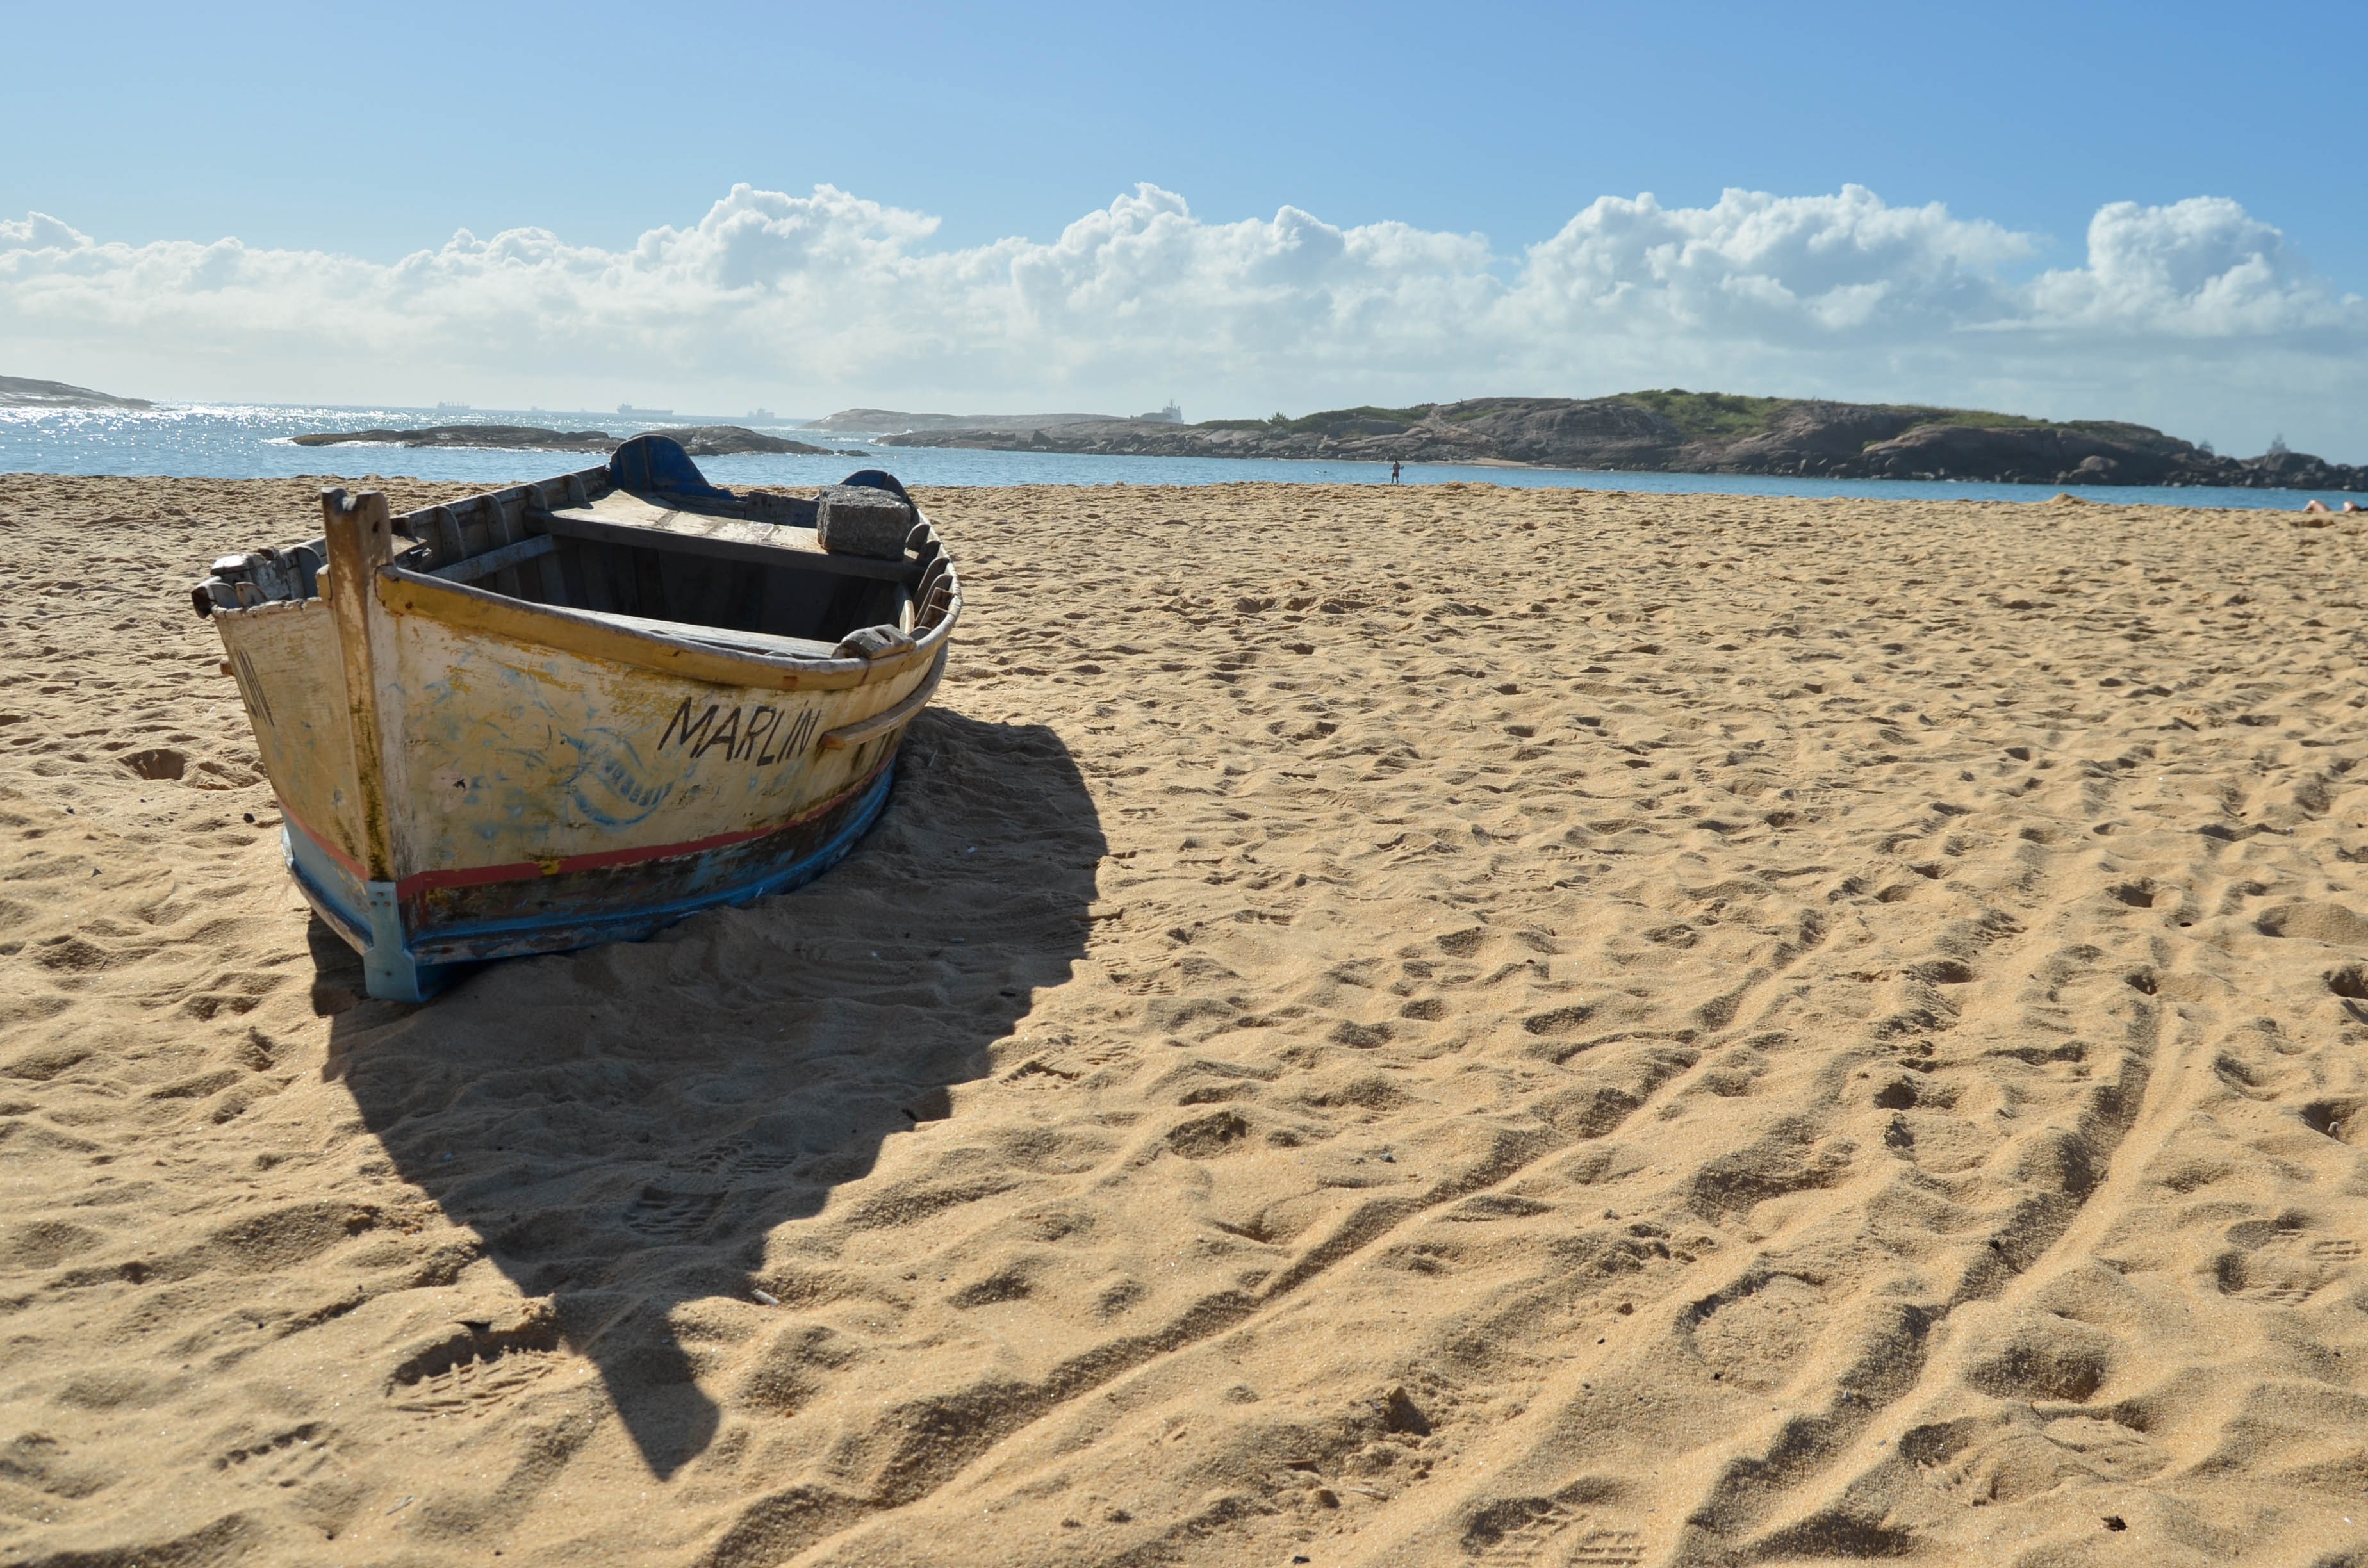
beach, landscape, sea, coast, nature, sand, ocean, boat, shore, wave, vehicle, bay, body of water, fishing boat, mar, sol, cape, browse, cockboat, natural environment